Alpha House

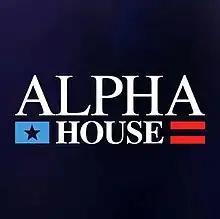

Alpha House is an American political satire television series produced by Amazon Studios. The show starred John Goodman, Clark Johnson, Matt Malloy, and Mark Consuelos as four Republican U.S. Senators who share a house in Washington, D.C. It was created by "Doonesbury" creator Garry Trudeau. The show premiered on Amazon Prime Video on April 19, 2013.